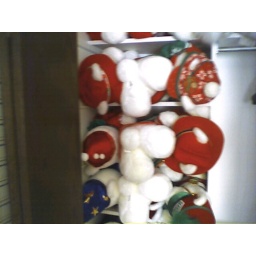
Seeing them stacked like wood, eee.Then again, the alternative is putting them back into plastic bags andburying them in the storage closet.